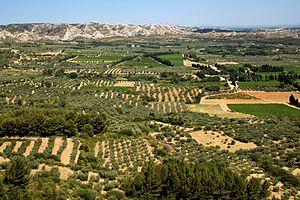
Le château des Baux-de-Provence est un château fort en ruine et un important site touristique provençal des Baux-de-Provence dans le département des Bouches-du-Rhône.
Une oliveraie ou olivaie ou olivette est un verger planté d'oliviers, essentiellement pour l'oléiculture.
L’olivier est un arbre fruitier qui produit les olives, un fruit consommé sous diverses formes et dont on extrait une des principales huiles alimentaires, l'huile d'olive. C'est la variété, domestiquée depuis plusieurs millénaires et cultivée principalement dans les régions de climat méditerranéen, de l'une des sous-espèces de Olea europaea, une espèce d'arbres et d'arbustes de la famille des Oléacées.